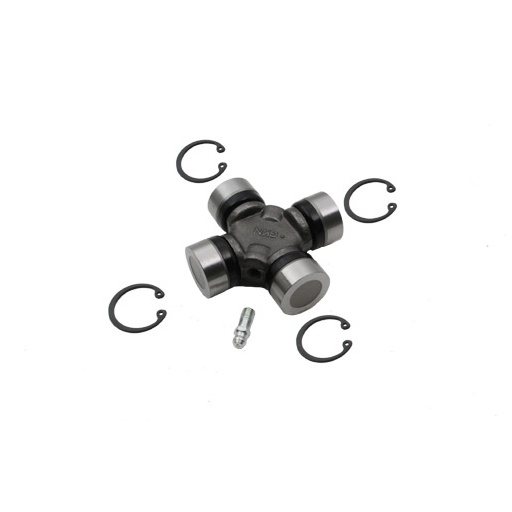
TVC100010G - Universal joint OEM GKN / HARDY SPICER 75 mm
Description: Universal joint OEM GKN / HARDY SPICER 75 mm All product codes / identifiers: TVC100010 TVC100010G TVC100010GKN TVC100010X TVC100010G U 110, BUJ6G, RTC3458G, TVC100010G, RTC4587, RTC3458, 43023, RTC3291, BUJ6, 43203G, U110, Models: Land Rover Defender up to 2016 Land Rover Discovery 1 1989-1998 (L318) Land Rover Discovery 2 1998-2004 (L318) Range Rover Classic 1994-2001 (P38) Fitment Notes: DEFENDER 1987 - 2006 Propshaft Rear DISCOVERY 1 1989 - 1998 (From FA393361 to WA799999) CLASSIC Propshaft Rear DISCOVERY 2 1998 - 2004 CLASSIC Propshaft Front DISCOVERY 2 1998 - 2004 CLASSIC Propshaft Rear RANGE ROVER 1994 - 2001 CLASSIC Propshaft Front RANGE ROVER 1994 - 2001 CLASSIC Propshaft Rear
Brand: GKN, Hardy Spicer
Category: Vehicles & Parts > Vehicle Parts & Accessories > Motor Vehicle Parts > Motor Vehicle Transmission & Drivetrain Parts > Propshafts